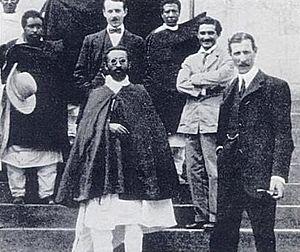
Photographie prise le 11 février 1917, jour de l'investiture de Tafari Makonnen comme régent d'Éthiopie. À droite, W. G. Thesiger, ministre de Grande-Bretagne en Éthiopie (1909-1919).
Tafari Makonnen, né le 23 juillet 1892 à Ejersa Goro, dans l'Empire d'Éthiopie, et mort le 27 août 1975 à Addis-Abeba, a été le dernier empereur d'Éthiopie de 1930 à 1936 et de 1941 à 1974. Il règne sous le nom de Haïlé Sélassié Iᵉʳ.